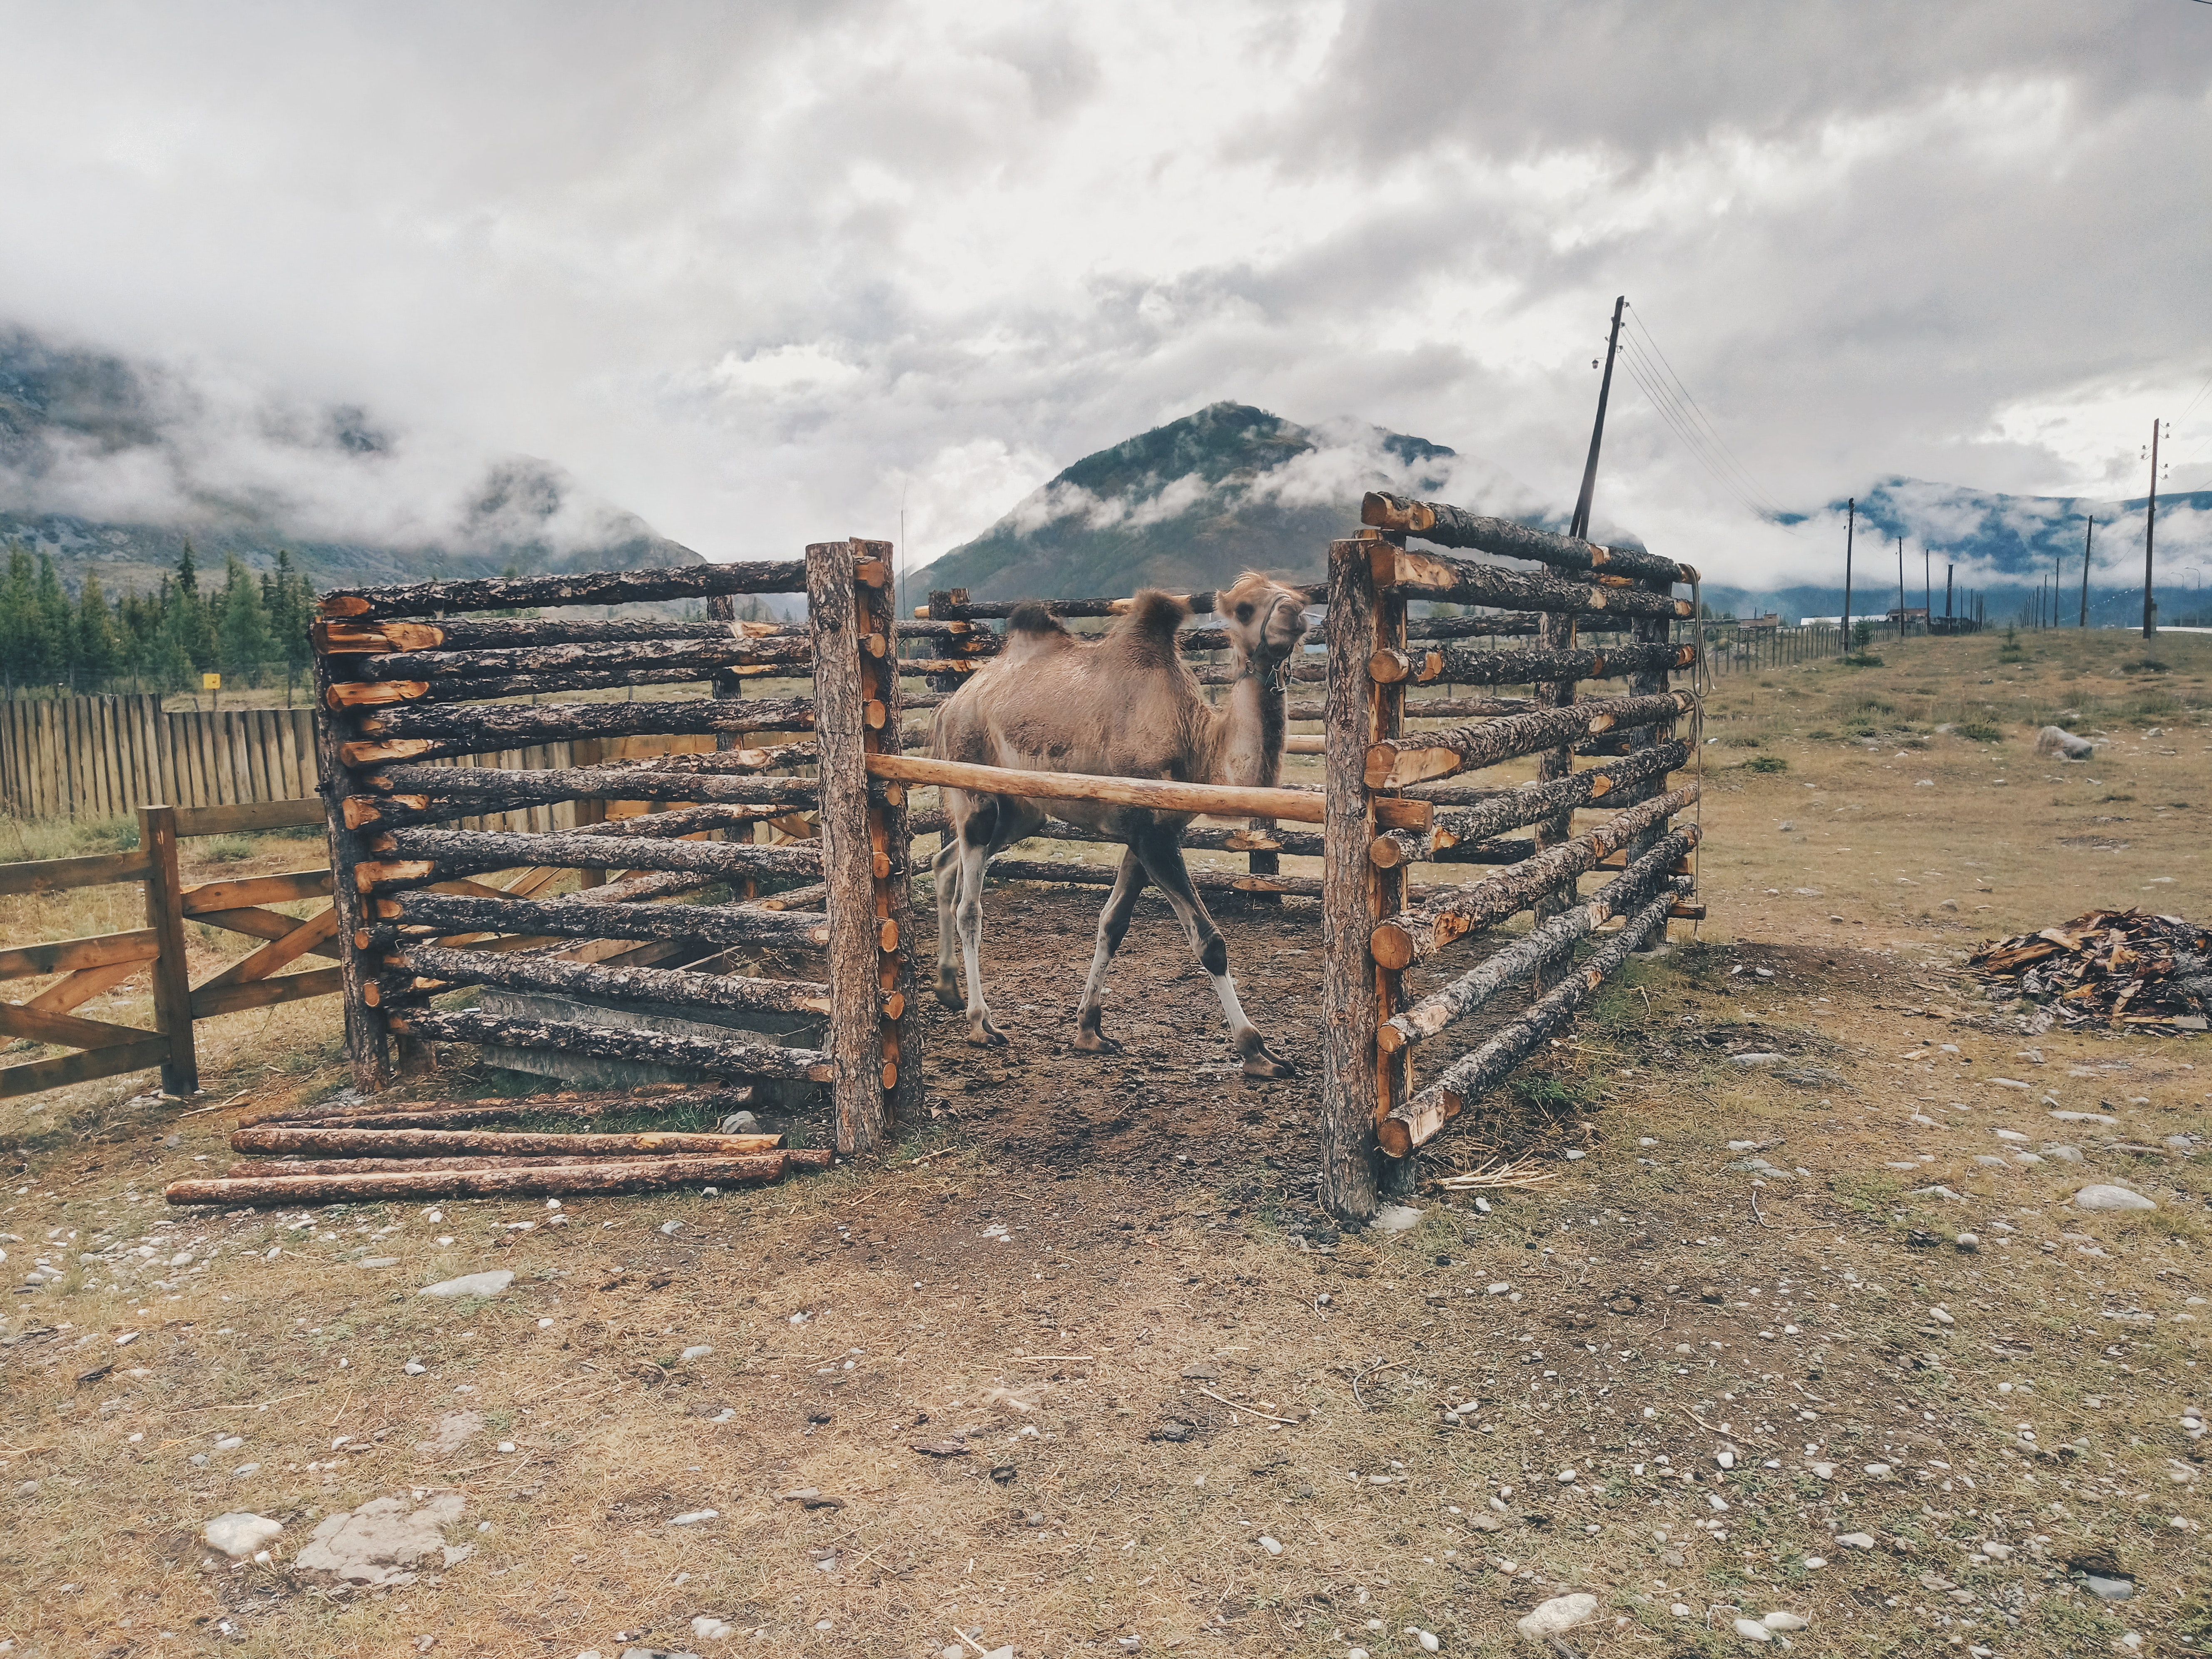
sky, rural area, wood, tree, landscape, cloud, ecoregion, ranch, land lot, mountain, fell, farm, soil, hill, village, pasture, road, log cabin